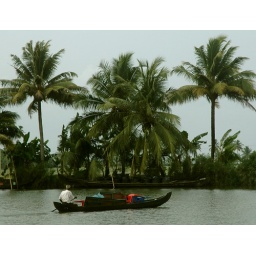
Every person in town owns a boat of the size he can afford...